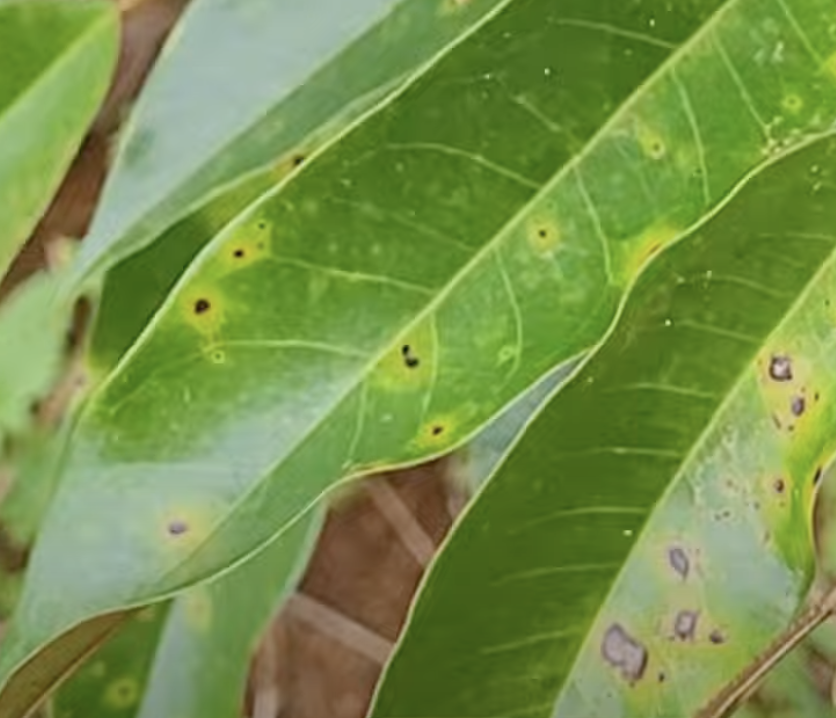
Label: canker_disease